Orrin and Roxanne Fairman Kinyon House

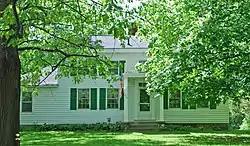

The Orrin and Roxanne Fairman Kinyon House is a private house located at 7675 N. Ridge Road in Canton, Michigan. It was listed on the National Register of Historic Places in 2000.